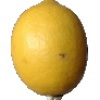
Label: lemon